Niccolò Livaditti

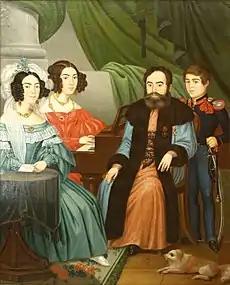
"Vornic" Vasile Alecsandri(1792-1854) and his family

Niccolò Livaditti (1804, Trieste – 12 June 1858, Iași) was an Austrian Empire-born naïve painter, who worked in the Principality of Moldavia.